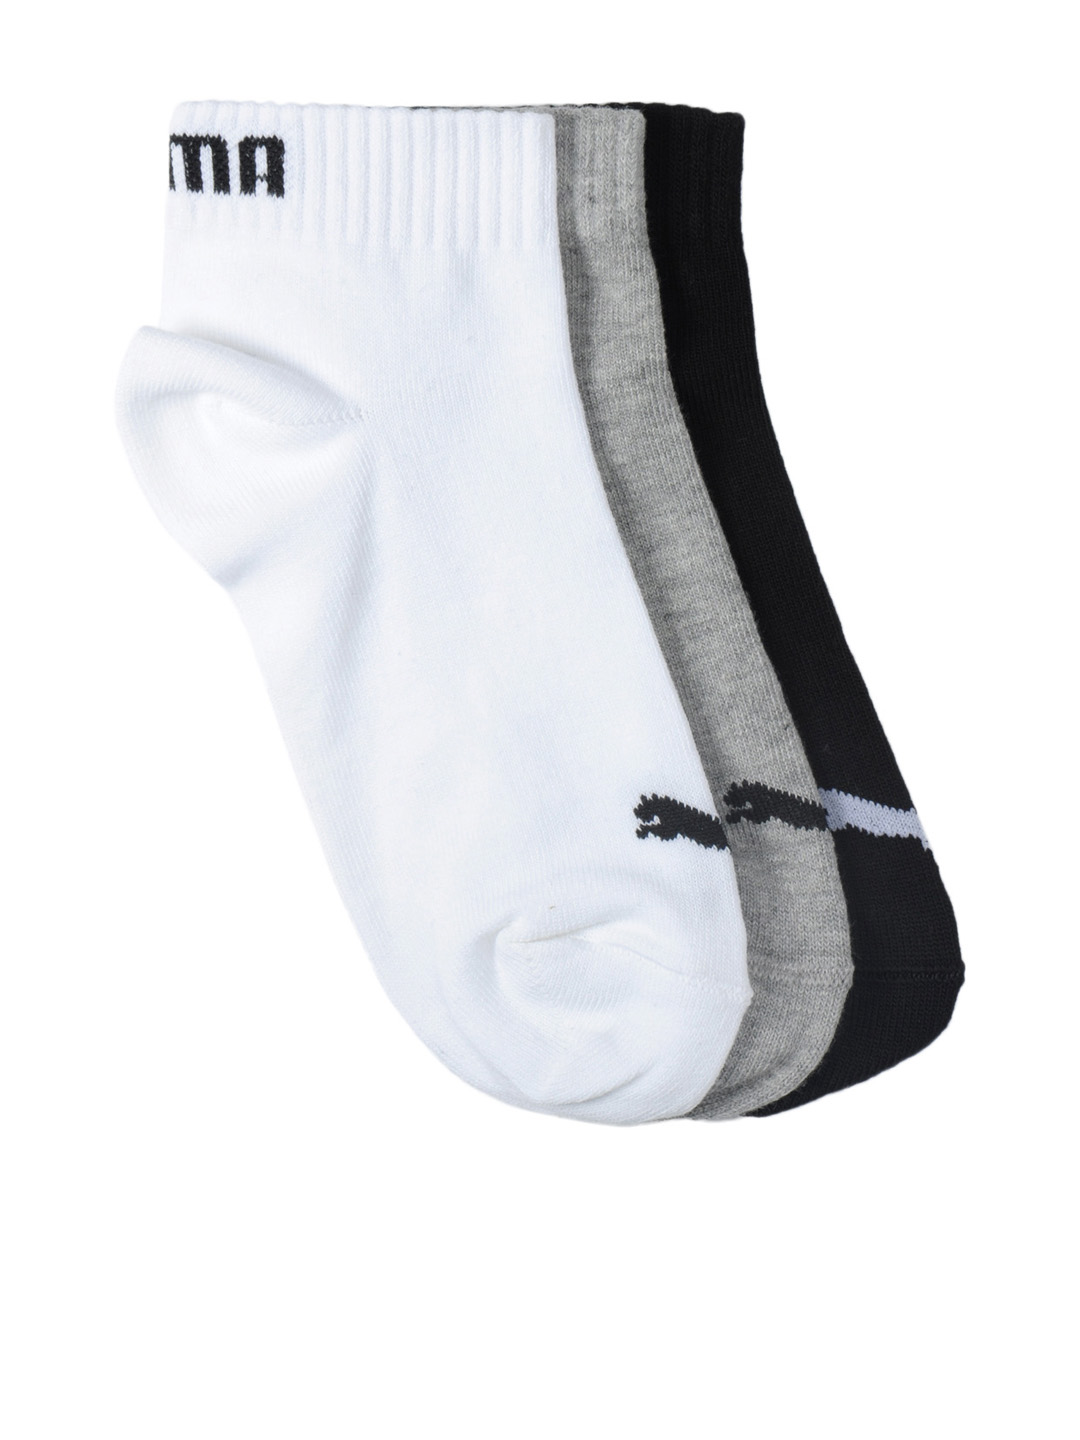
Puma Kids Unisex Pack Of 3 Socks
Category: Accessories / Socks / Socks
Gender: Unisex
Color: White
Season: Summer 2012
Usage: Casual